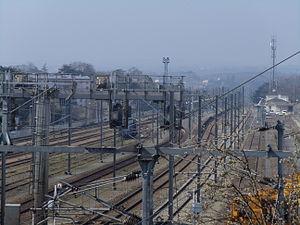
La gare de Guingamp vue du pont routier de l'ancienne RN12 (Vue direction Brest). Au centre en bleu, la locotracteur BB 4812 du CFTA
La gare de Guingamp est une gare ferroviaire française des lignes de Paris-Montparnasse à Brest, de Guingamp à Carhaix et de Guingamp à Paimpol. Elle est située à proximité du centre de la ville de Guingamp dans le département des Côtes-d'Armor en région Bretagne.